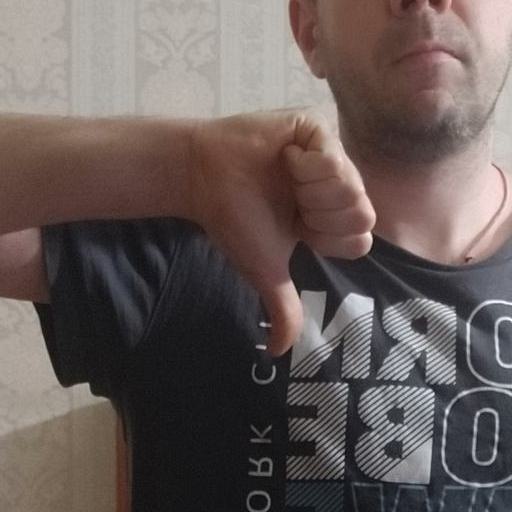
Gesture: dislike